Imperial examination

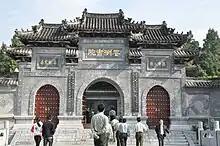
Gate of the Huazhou Shuyuan

The ambition of Hong Taiji, the first emperor of the Qing dynasty, was to use the examinations to foster a cadre of Manchu Bannermen who were both martial and literate to administer the government. He initiated the first exam for bannermen in 1638, offered in both Manchu and Chinese, even before his troops took Beijing in 1644. But the Manchu bannermen had no time or money to prepare for the exams, especially since they could gain advancement on the battlefield, and the dynasty went on to rely on both Manchu and Han Chinese officials chosen through the system inherited with minor adaptation from the Ming. During the dynasty a total of 26,747 "jinshi" degrees were earned in 112 examinations held over the 261 years 1644–1905, an average of 238.8 "jinshi" degrees conferred per examination.